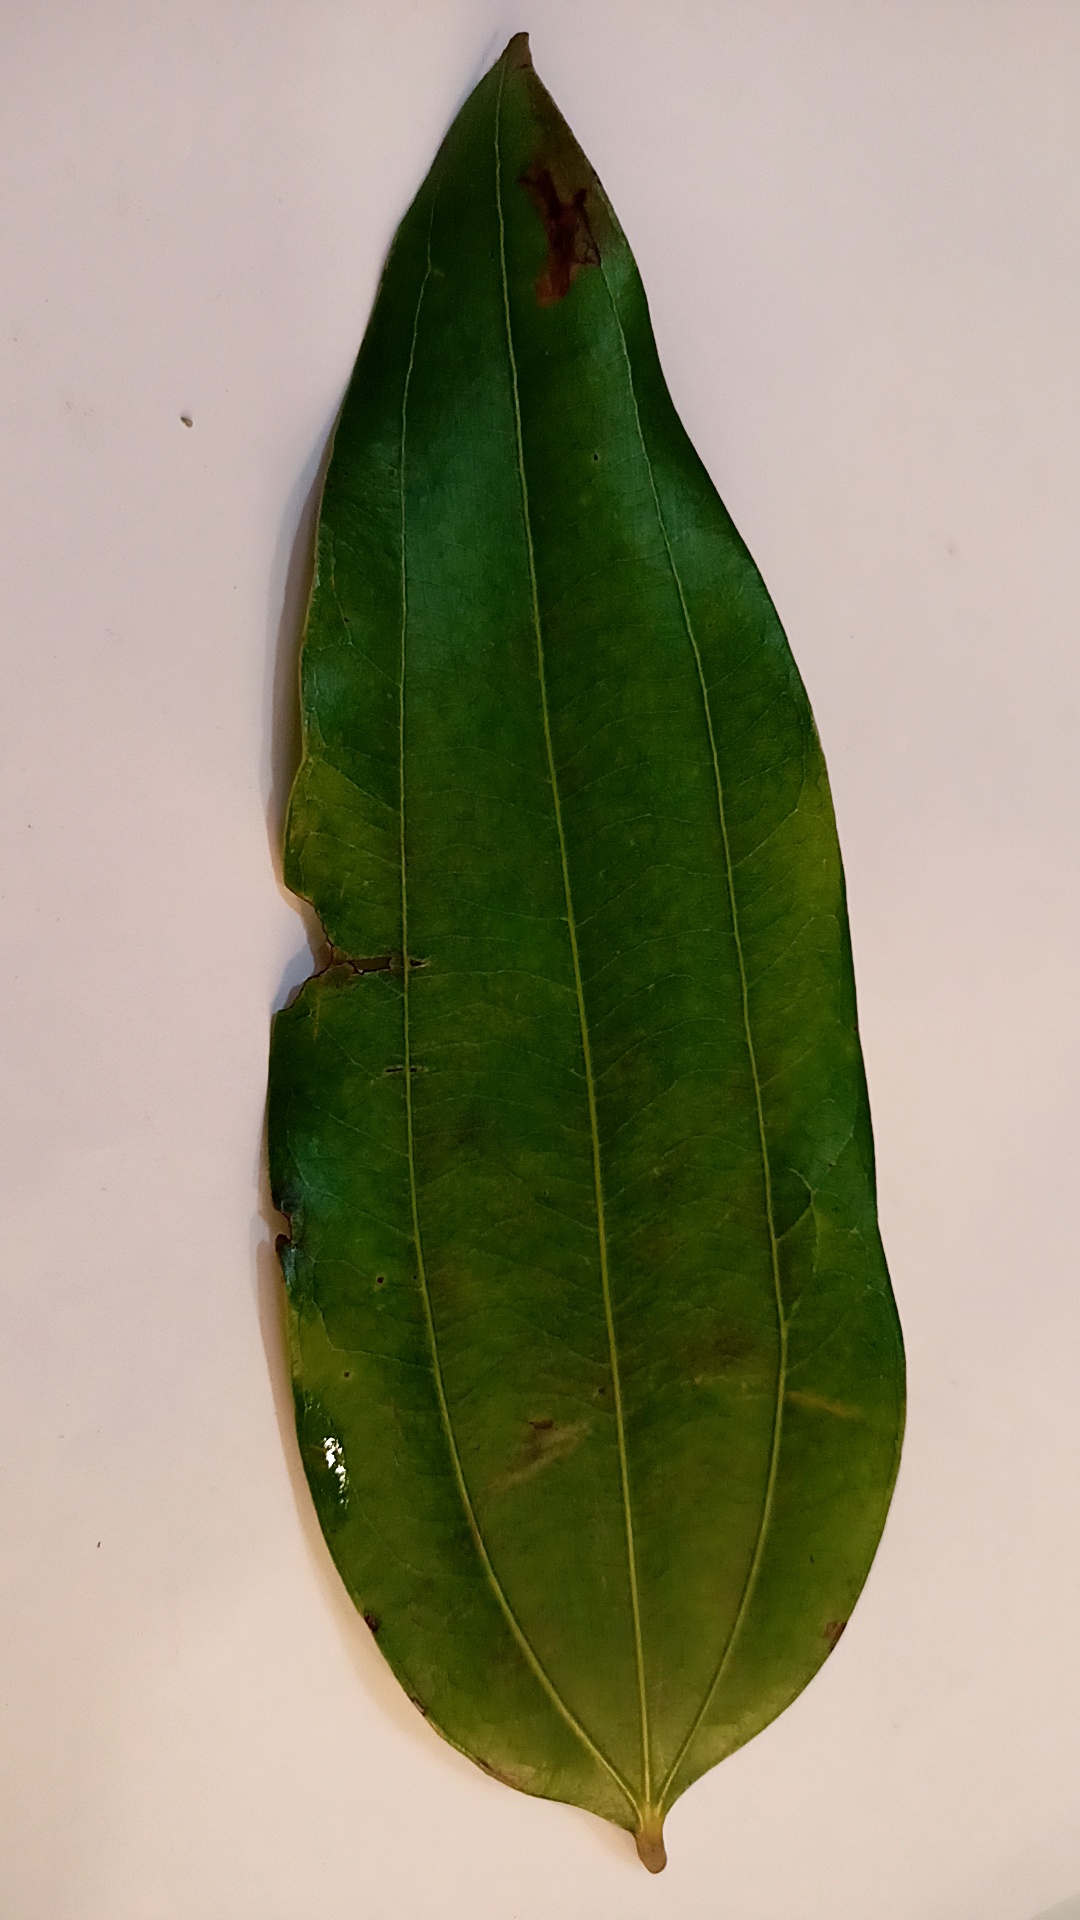
Label: Disease